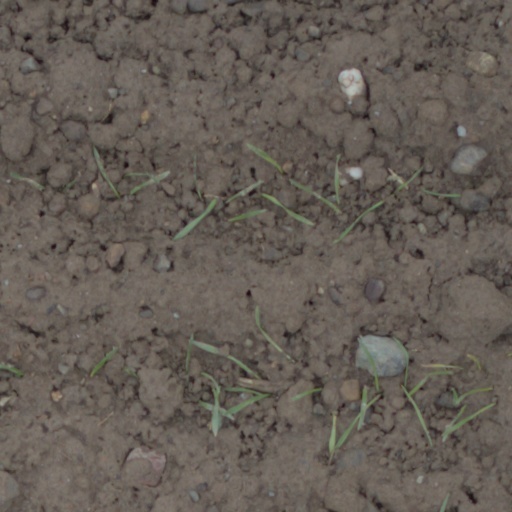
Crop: wheat